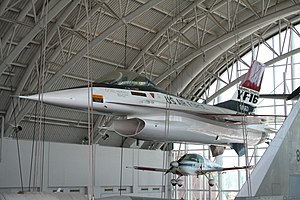
General Dynamics F-16 Fighting Falcon / Udvikling / "Air Combat Fighter" konkurrence
YF-16 udstillet i Virginia Air and Space Center
General Dynamics F-16 Fighting Falcon er en enmotors supersonisk multirolle jagerbomber, oprindeligt udviklet af General Dynamics for United States Air Force. Designet som en dagjager, beregnet på at opnå luftoverlegenhed, blev flyet videreudviklet til et succesfuldt bombefly/natjager/altvejrsjager multirollefly. Over 4.600 fly er blevet bygget siden produktionen blev godkendt i 1976. Selv om flyet ikke længere bliver indkøbt af U.S. Air Force, bliver forbedrede versioner stadig solgt til eksportkunder. I 1993 solgte General Dynamics sin flyproduktion til Lockheed Corporation, som senere blev en del af Lockheed Martin efter en sammenlæging i 1995 med Martin Marietta.